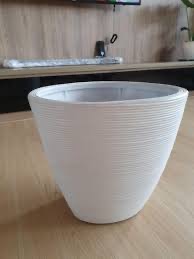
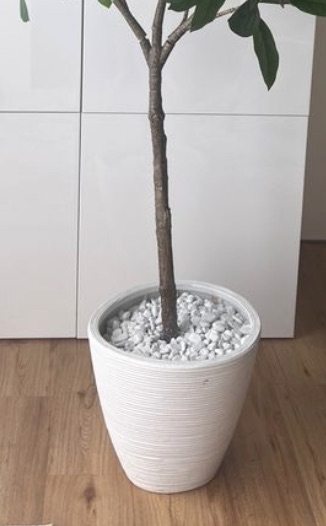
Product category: misc
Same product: yes